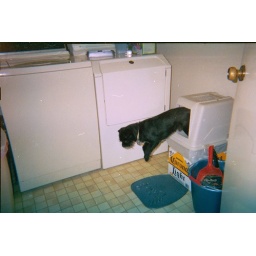
Wilson caught in the act of rummaging in the cat box